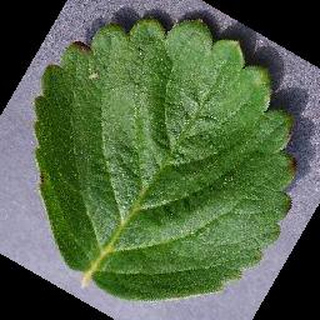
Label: healthy_strawberry